William Fytche

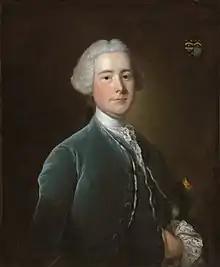
Portrait by Thomas Hudson (1752)

William Fytche (1716 – 10 August 1753) was an administrator of the English East India Company. He served as President of Bengal in the mid-eighteenth century. He was one of the last administrators before the Battle of Plassey allowed the company to firmly establish its rule in India.